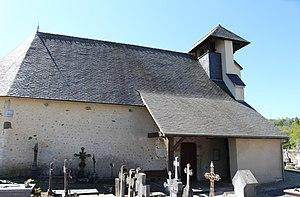
Église Saint-Roch de Hiis (Hautes-Pyrénées)
La liste des églises des Hautes-Pyrénées recense de manière exhaustive les églises situées dans le département français des Hautes-Pyrénées.
Hiis est une commune française située dans le département des Hautes-Pyrénées, en région Occitanie.